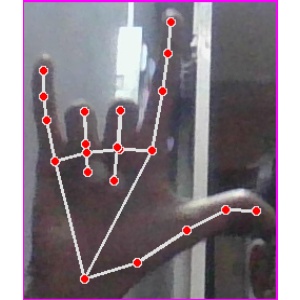
अक्षर: व